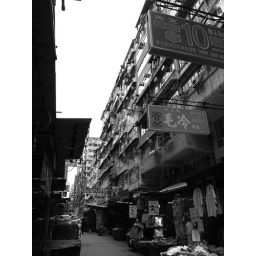
It is a good market of an atmosphere of Hong Kong.*The attached caption is a machine translation in the photograph with excite.